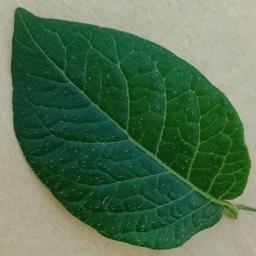
Label: Potato___Healthy